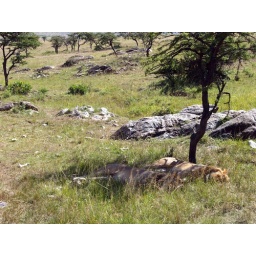
Male lions under the tree